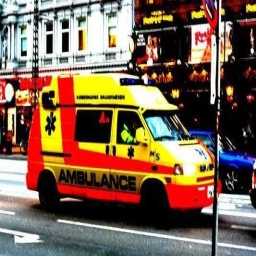
Label: ambulance